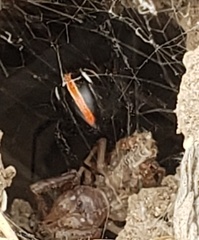
Species: Lactrodectus_hesperus